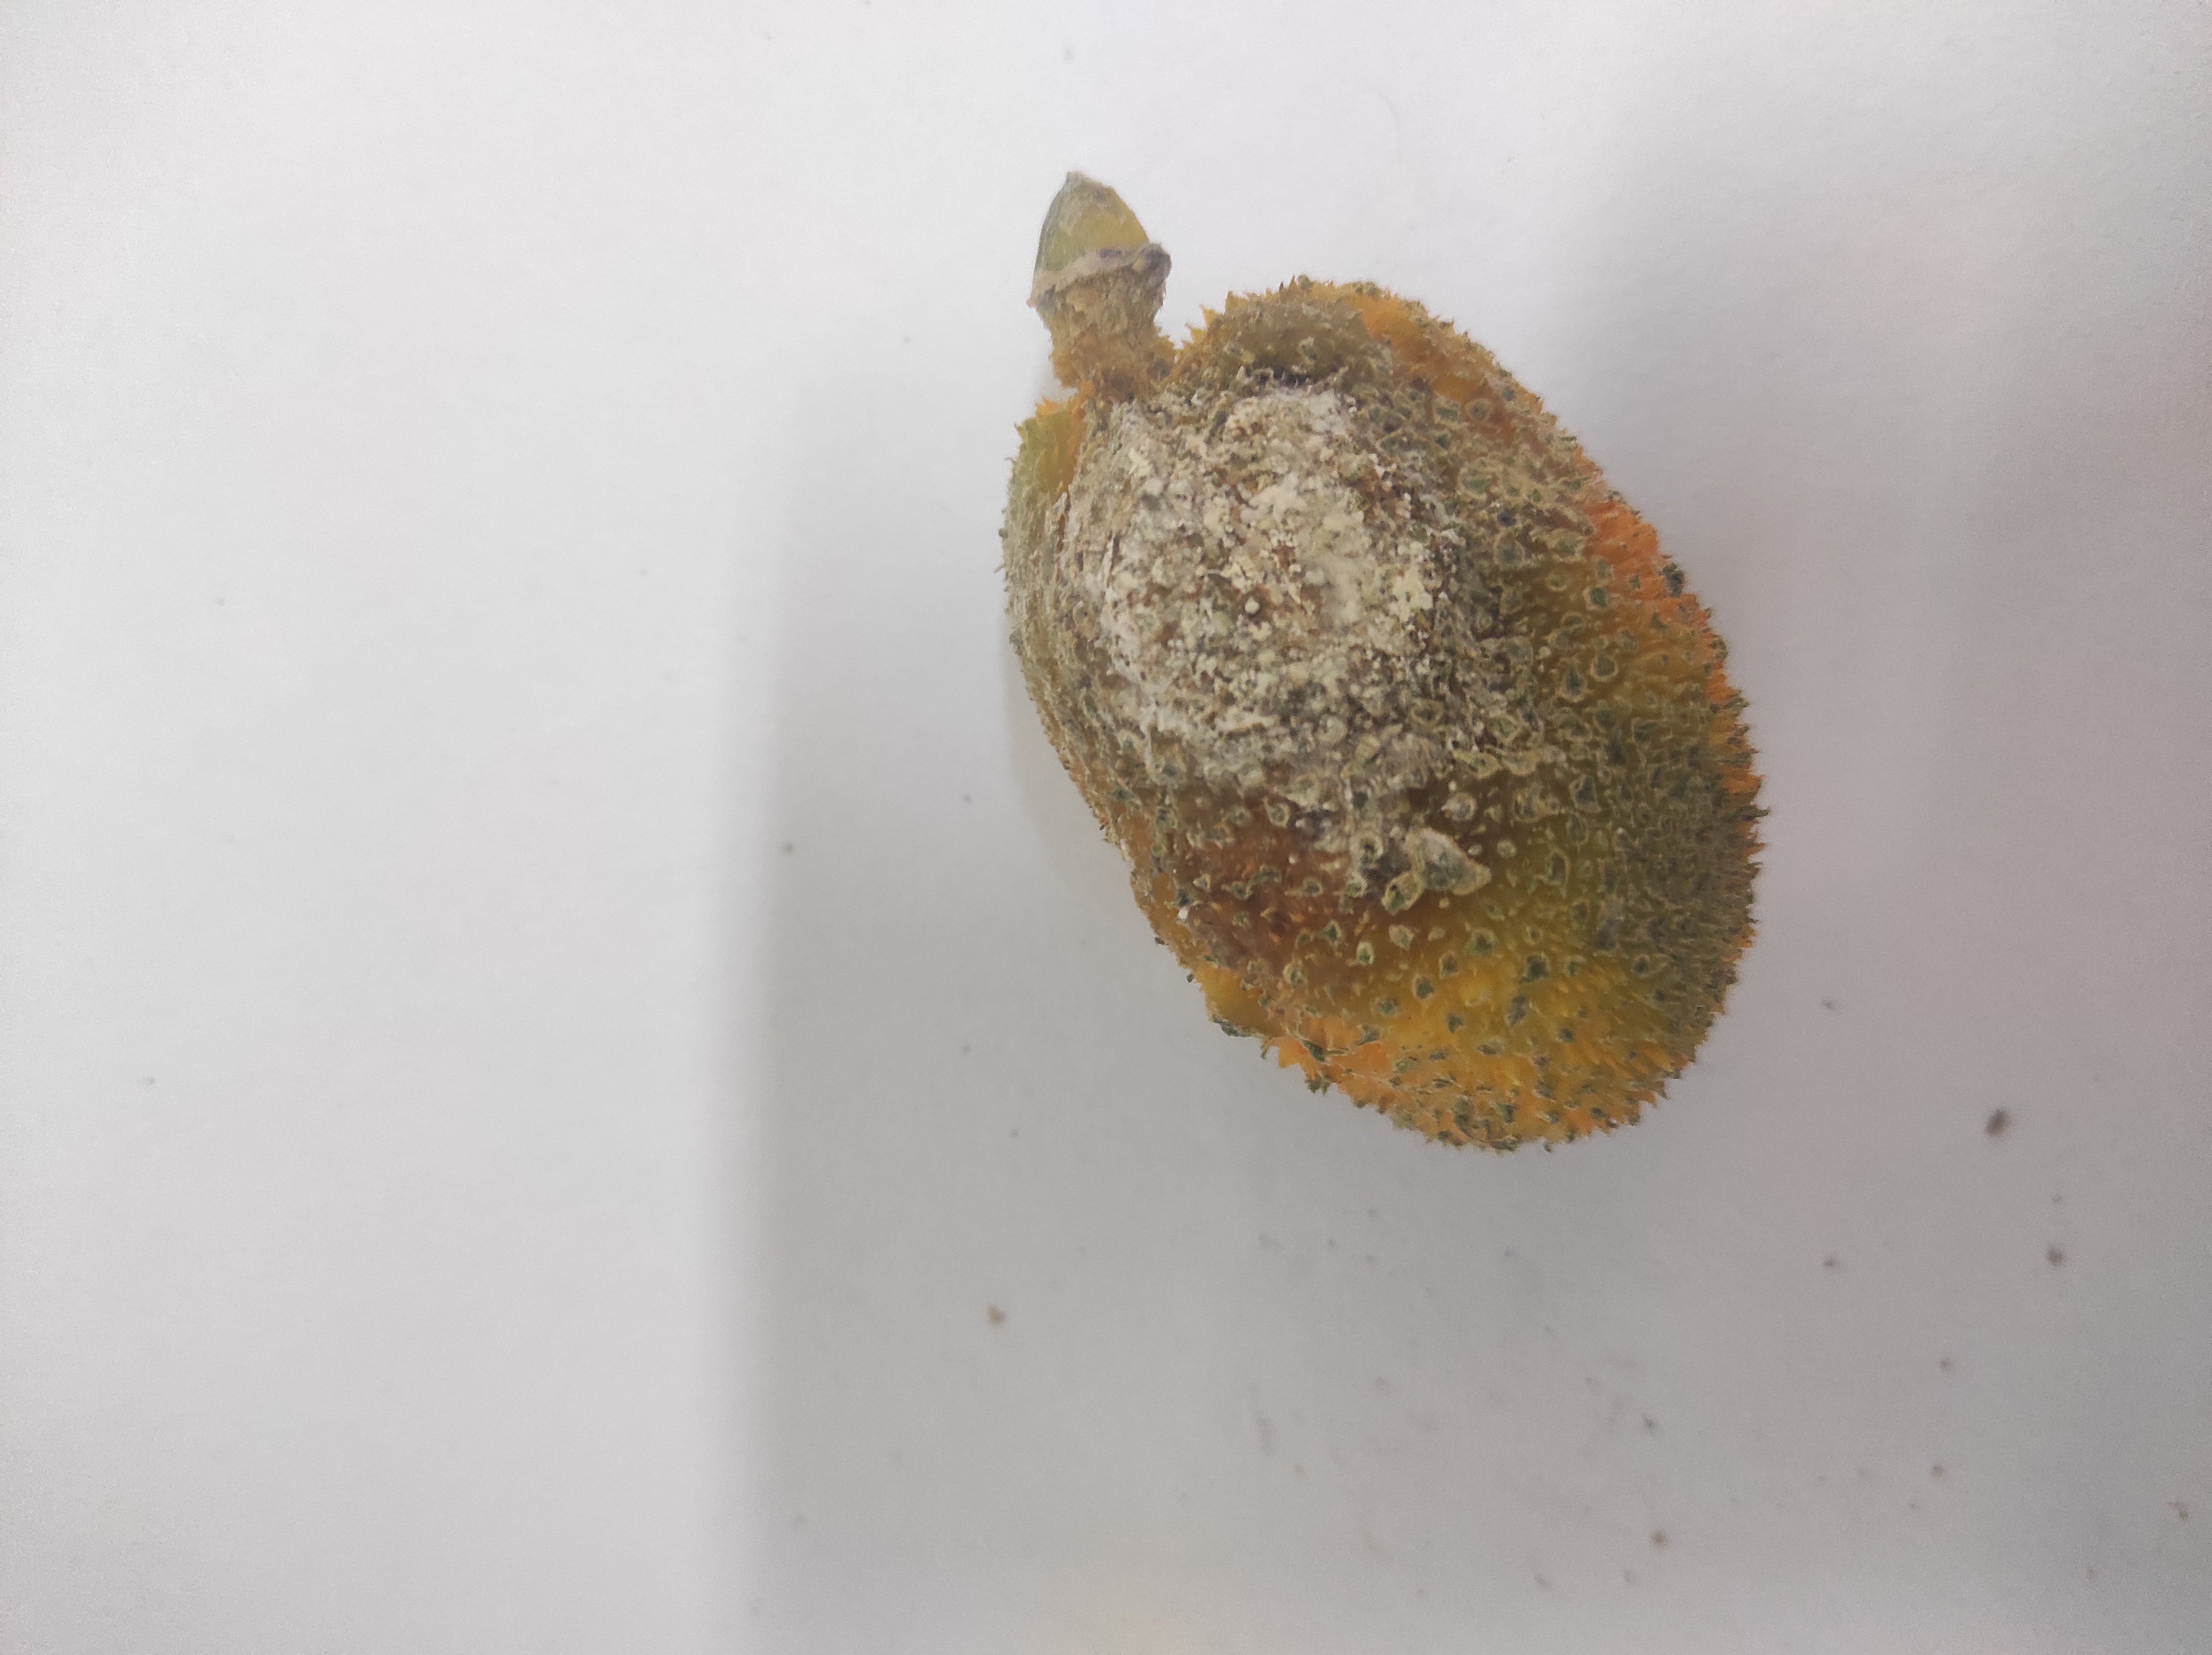
Crop: Spiny Gourd
Condition: Damaged